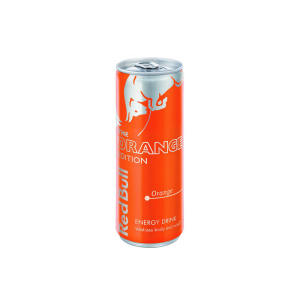
Label: metal